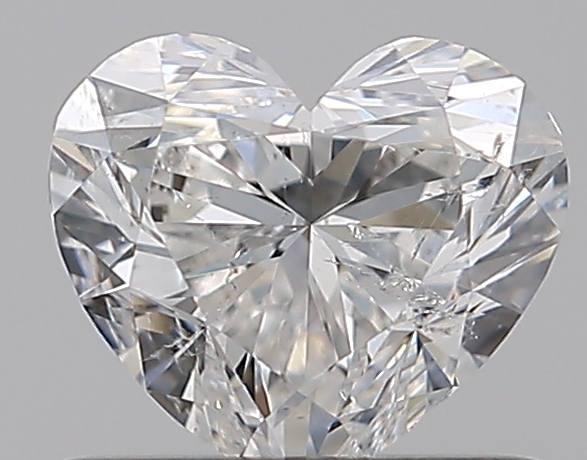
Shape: heart
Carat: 0.7
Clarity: SI2
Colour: F
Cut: EX
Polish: EX
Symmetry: VG
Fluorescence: N
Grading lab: GIA
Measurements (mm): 5.26 x 5.99 x 3.62